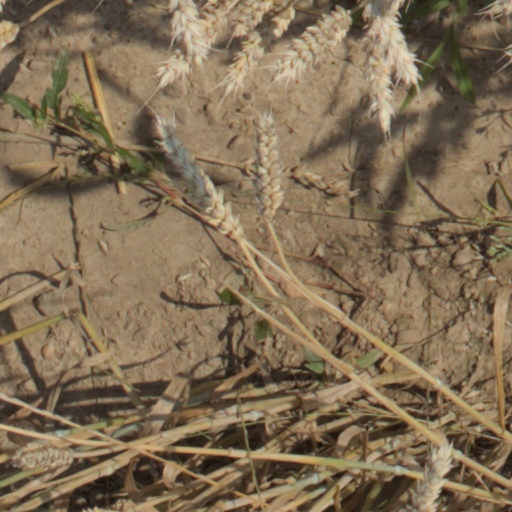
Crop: wheat